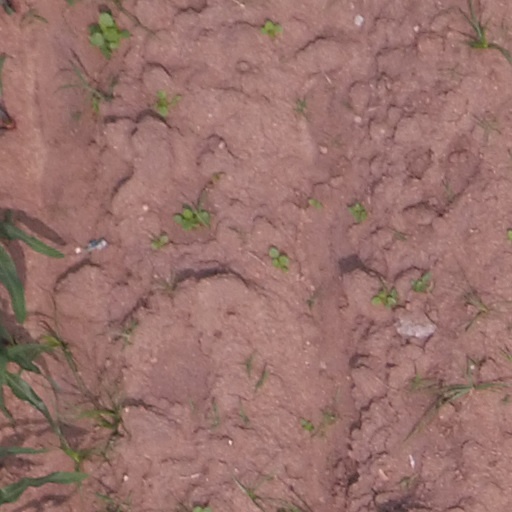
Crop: maize; corn